Pierre de Murat de Cros

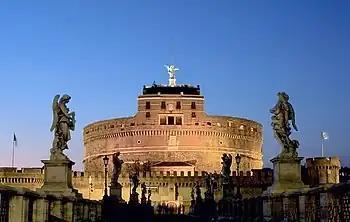
Murat de Cros remained in the fortified Castel Sant'Angelo during the Papal Conclave of 1378.

De Cros did not accept the election of Prignano as Urban VI, and sheltered in Castel Sant'Angelo a group of like-minded cardinals, which included his brother. He met the "bardaresi", carrying a battleaxe and followed by a heavily armed entourage, refusing to allow him to escort the cardinals back for a papal coronation ("That fool thinks he’s pope? I surely don’t consider him pope"). Later in the day Murat de Cros and the other cardinals went to pay homage to Urban VI although he feigned illness to avoid the coronation. He carried on his duties as chamberlain as if Gregory XI were still in power and Urban VI did not exist, refusing to date his letters according to the latter's election.